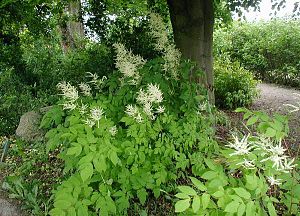
Fjerbusk
Almindelig Fjerbusk (Aruncus dioicus)